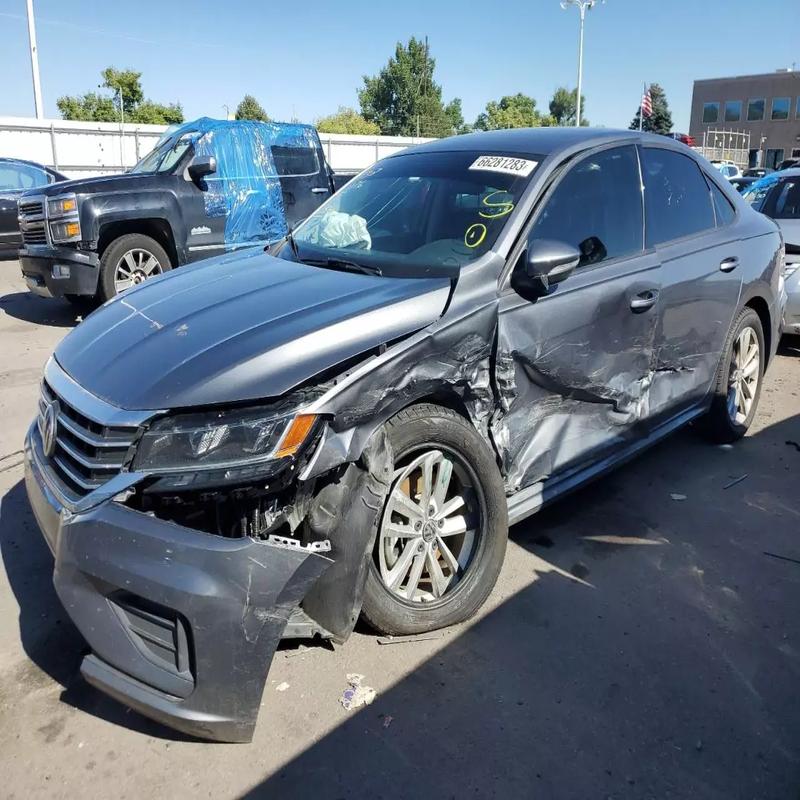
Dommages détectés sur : pare-choc avant, capot, aile avant gauche, porte avant gauche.
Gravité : majeur